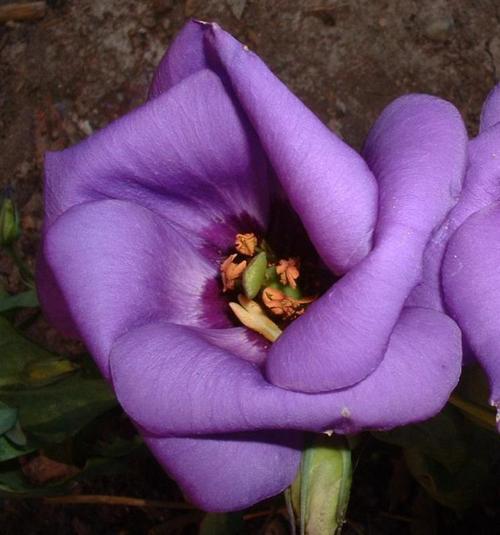
Label: bolero deep blue